Encounter (game)

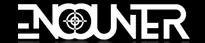
Project logo

Encounter is an international network of active urban games. Also known as "Схватка" (reads as 'skhvatka') (translated "Combat" from Russian) – the that gave birth to this project.